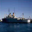
Label: ship